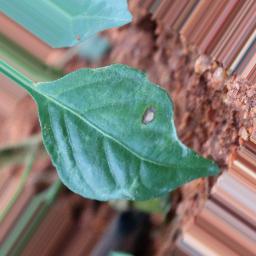
Label: cercospora